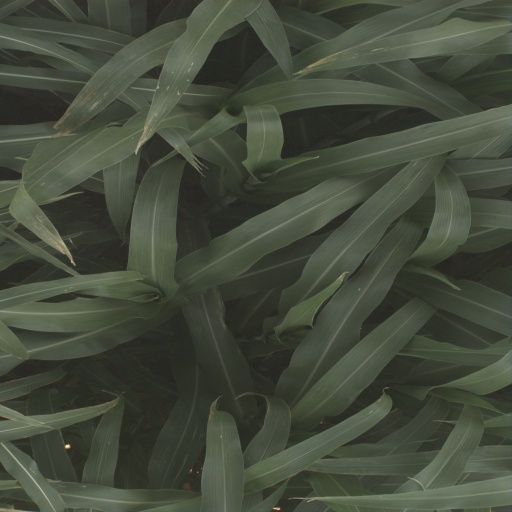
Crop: sorghum